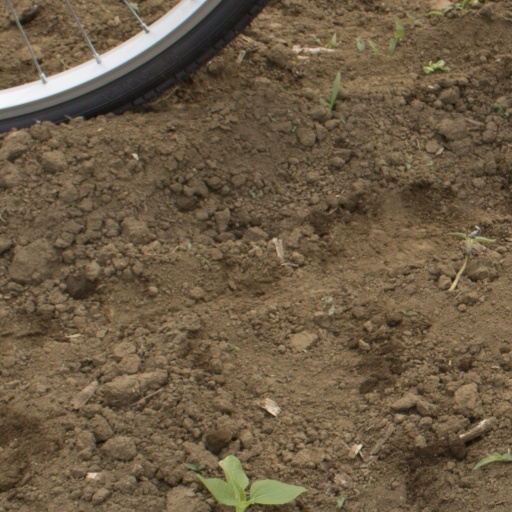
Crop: Jerusalem artichoke